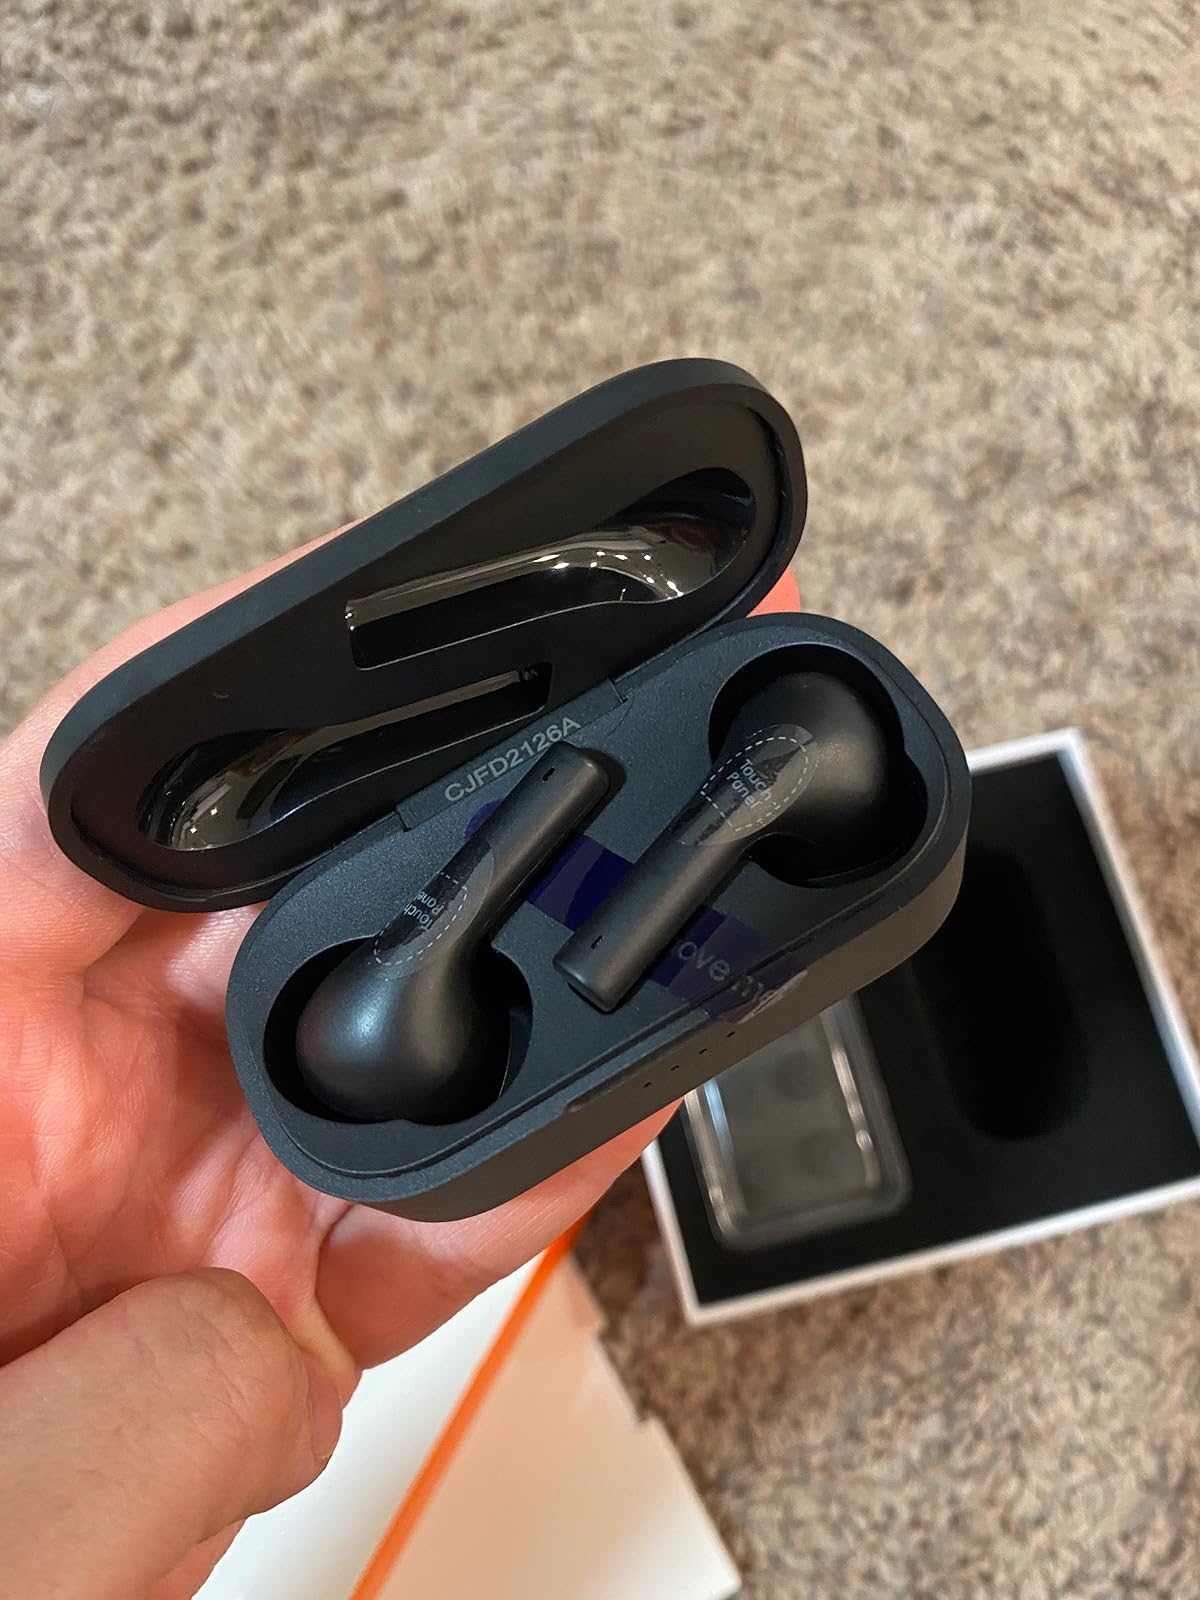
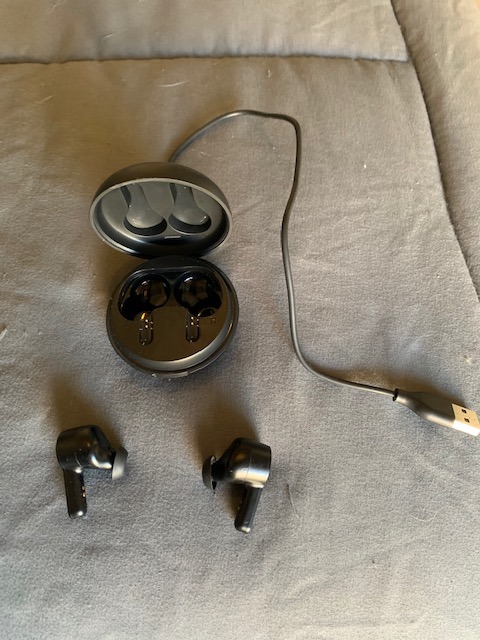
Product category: earbuds
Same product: no